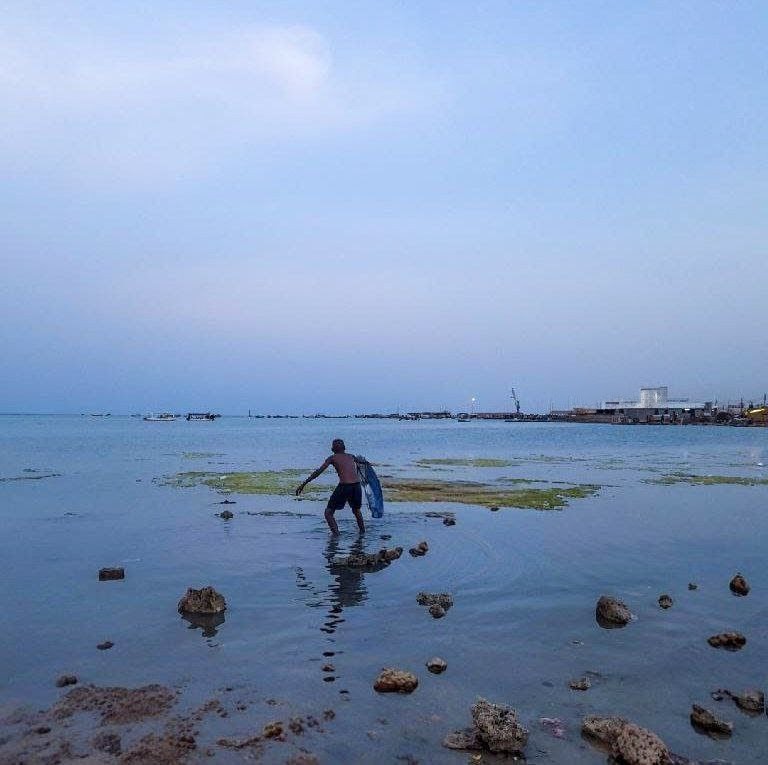
الوصف بالفصحى: طفل يلعب داخل الماء
التصنيف: Uncategorized